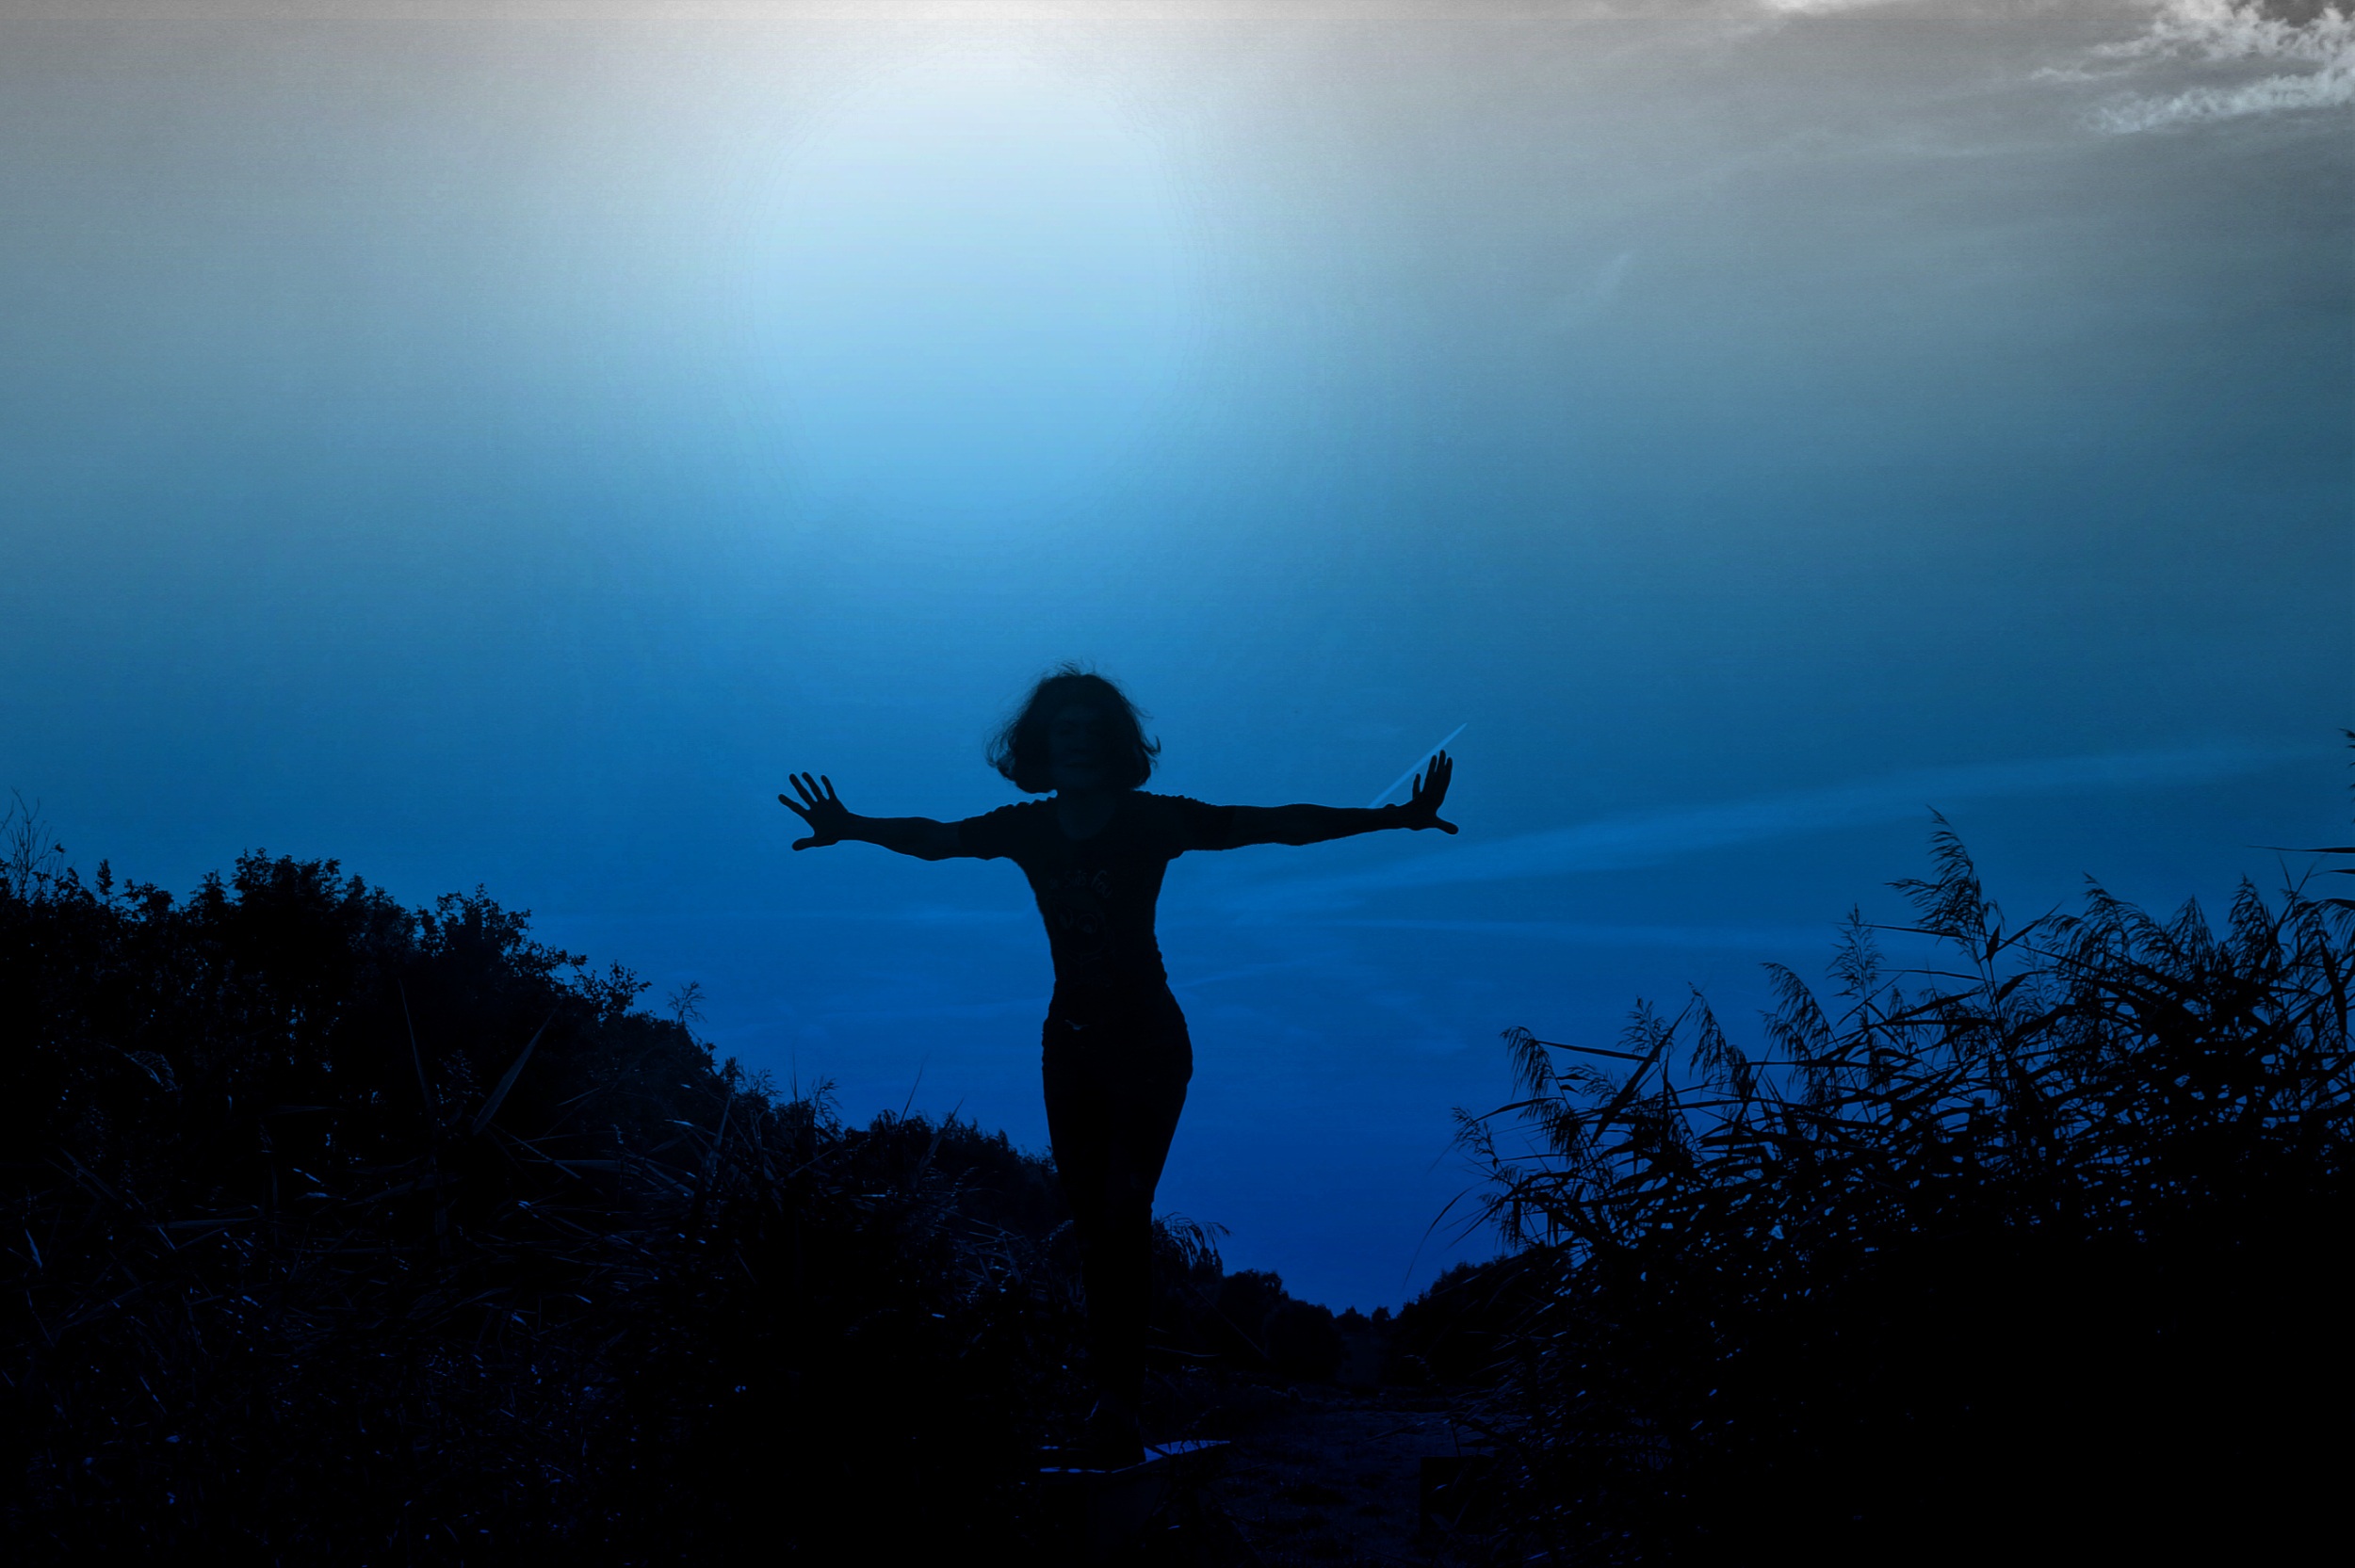
sea, horizon, silhouette, outline, person, light, cloud, sky, woman, sunset, sunlight, morning, dusk, standing, evening, reflection, darkness, blue, moonlight, pose, body, female silhouette, atmosphere of earth